Egyptian faience

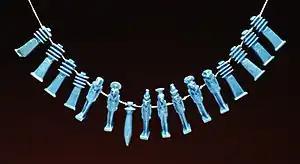
Group of 16 amulets strung as a necklace, in the typical bright faience blue, Late Period

Egyptian faience was very widely used for small objects, from beads to small statues, and is found in both elite and popular contexts. It was the most common material for scarabs and other forms of amulet and ushabti figures, and it was used in most forms of ancient Egyptian jewellery, as the glaze made it smooth against the skin. Larger applications included dishware, such as cups and bowls, and wall tiles, which were mostly used for temples. The well-known blue hippopotamus figurines, placed in the tombs of officials, can be up to long, approaching the maximum practical size for Egyptian faience, though the Victoria and Albert Museum in London has a sceptre, dated 1427–1400 BC.